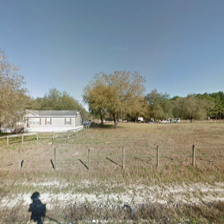
Label: streetView